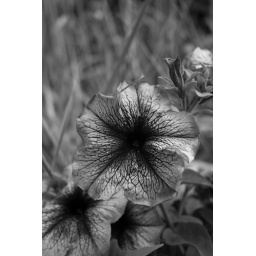
This photo was taken in a small flower bed in the Wicker Park neighborhood.